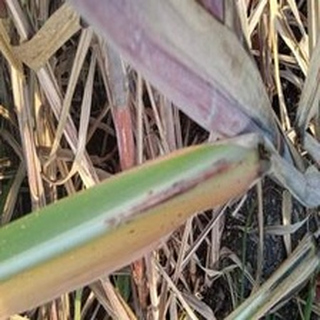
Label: sugarcane_red_rot